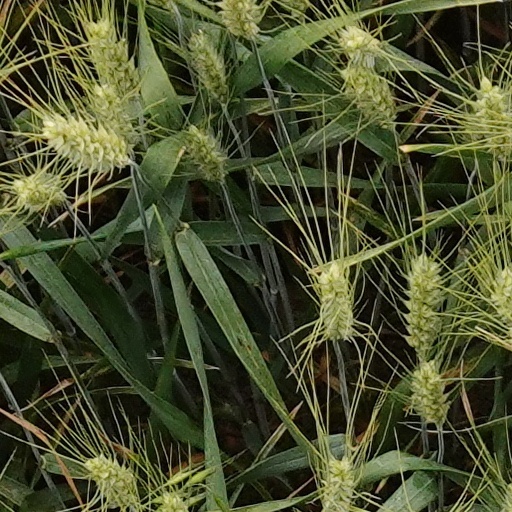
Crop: wheat